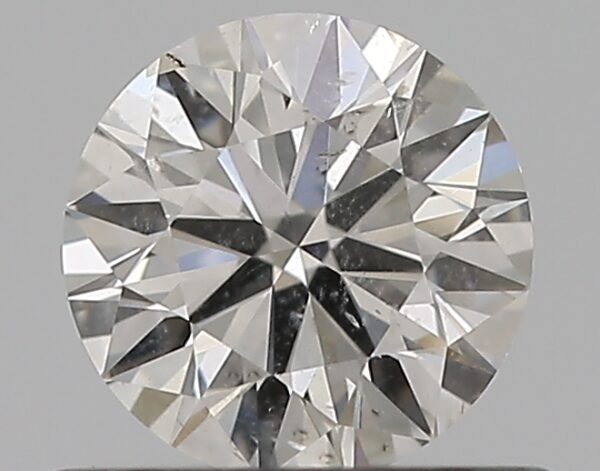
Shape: round
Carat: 0.5
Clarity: I1
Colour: H
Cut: EX
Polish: EX
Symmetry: EX
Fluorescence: N
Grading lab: GIA
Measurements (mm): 5.09 x 5.11 x 3.12